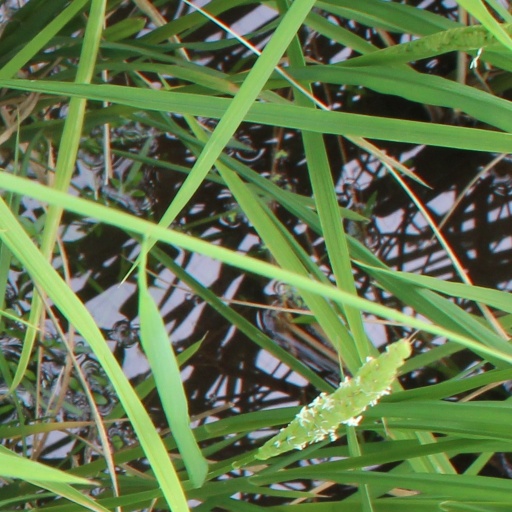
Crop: rice